Mid-Somerset Show

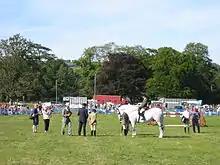
Judging at the 153rd Mid-Somerset Show

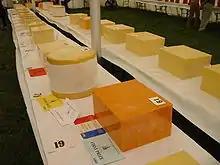
The cheese tent at the 2003 show

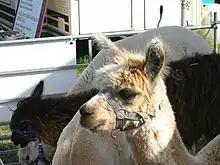
Alpacas at the 2005 show

The Mid-Somerset Show, also known as Shepton Show, is a one-day agricultural show held annually in August on a site at Shepton Mallet, Somerset, England. Founded over 150 years ago, the show displays and celebrates agriculture and livestock rearing, crafts and hobbies, local heritage and farming history. Competitions are held for animals, produce and handicrafts in a wide range of classes. Other attractions include trade stands, craft demonstrations and amusements.